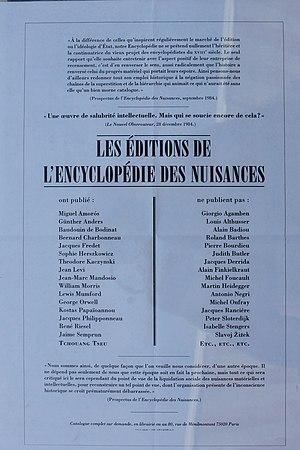
Les Éditions de l'Encyclopédie des Nuisances sont une maison d'édition française fondée en 1991 par Jaime Semprun à Paris comme prolongement de la revue et du groupe Encyclopédie des Nuisances dont quinze fascicules ont paru entre 1984 et 1992.
Le néologisme technocritique définit un courant de pensée axé sur la critique du concept du « progrès technique », considéré comme une idéologie qui serait née au XVIIIᵉ siècle durant la Révolution industrielle et qui, depuis la Seconde Guerre mondiale, s'ancre dans les consciences, principalement sous les effets de l'automation et de l'informatisation.